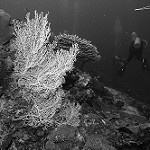
Label: B & W